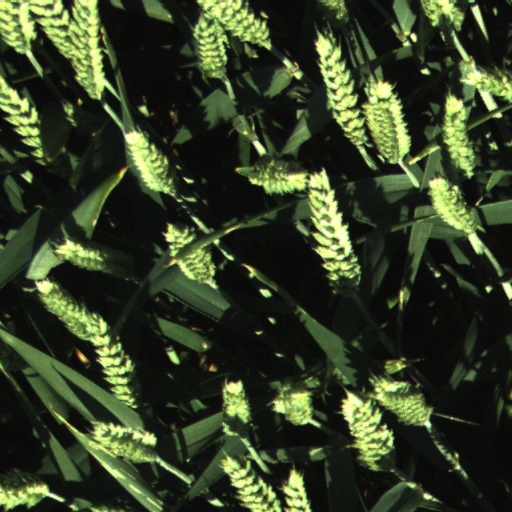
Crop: wheat